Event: Nepal Earthquake
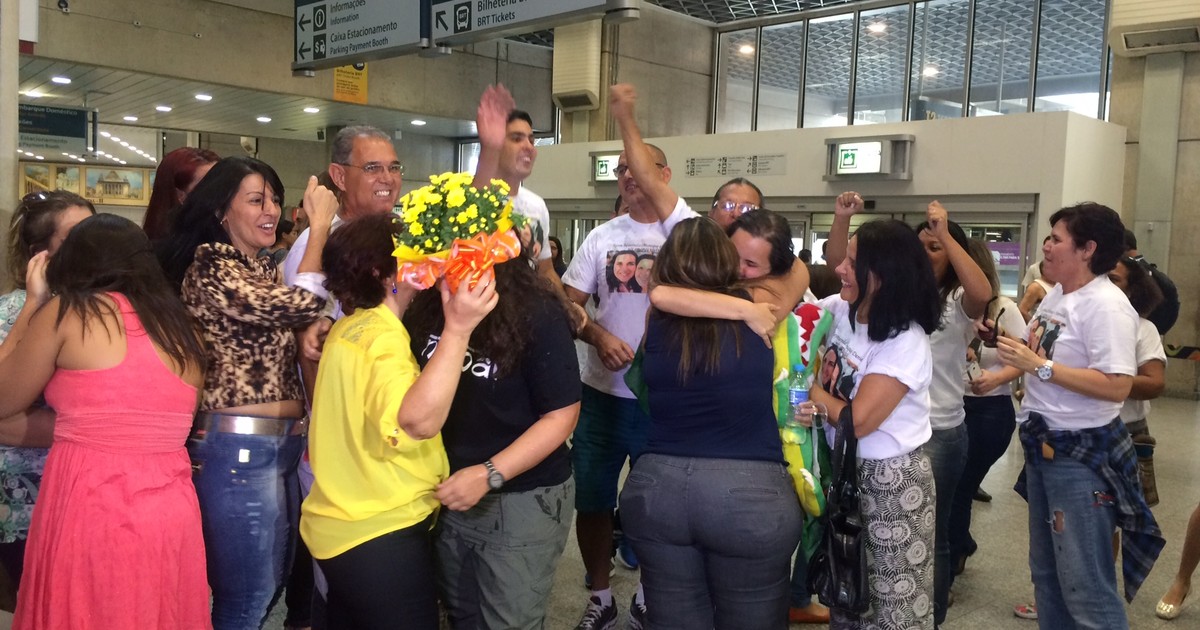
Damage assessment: no_damage